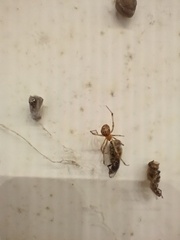
Species: Parasteatoda_tepidariorum